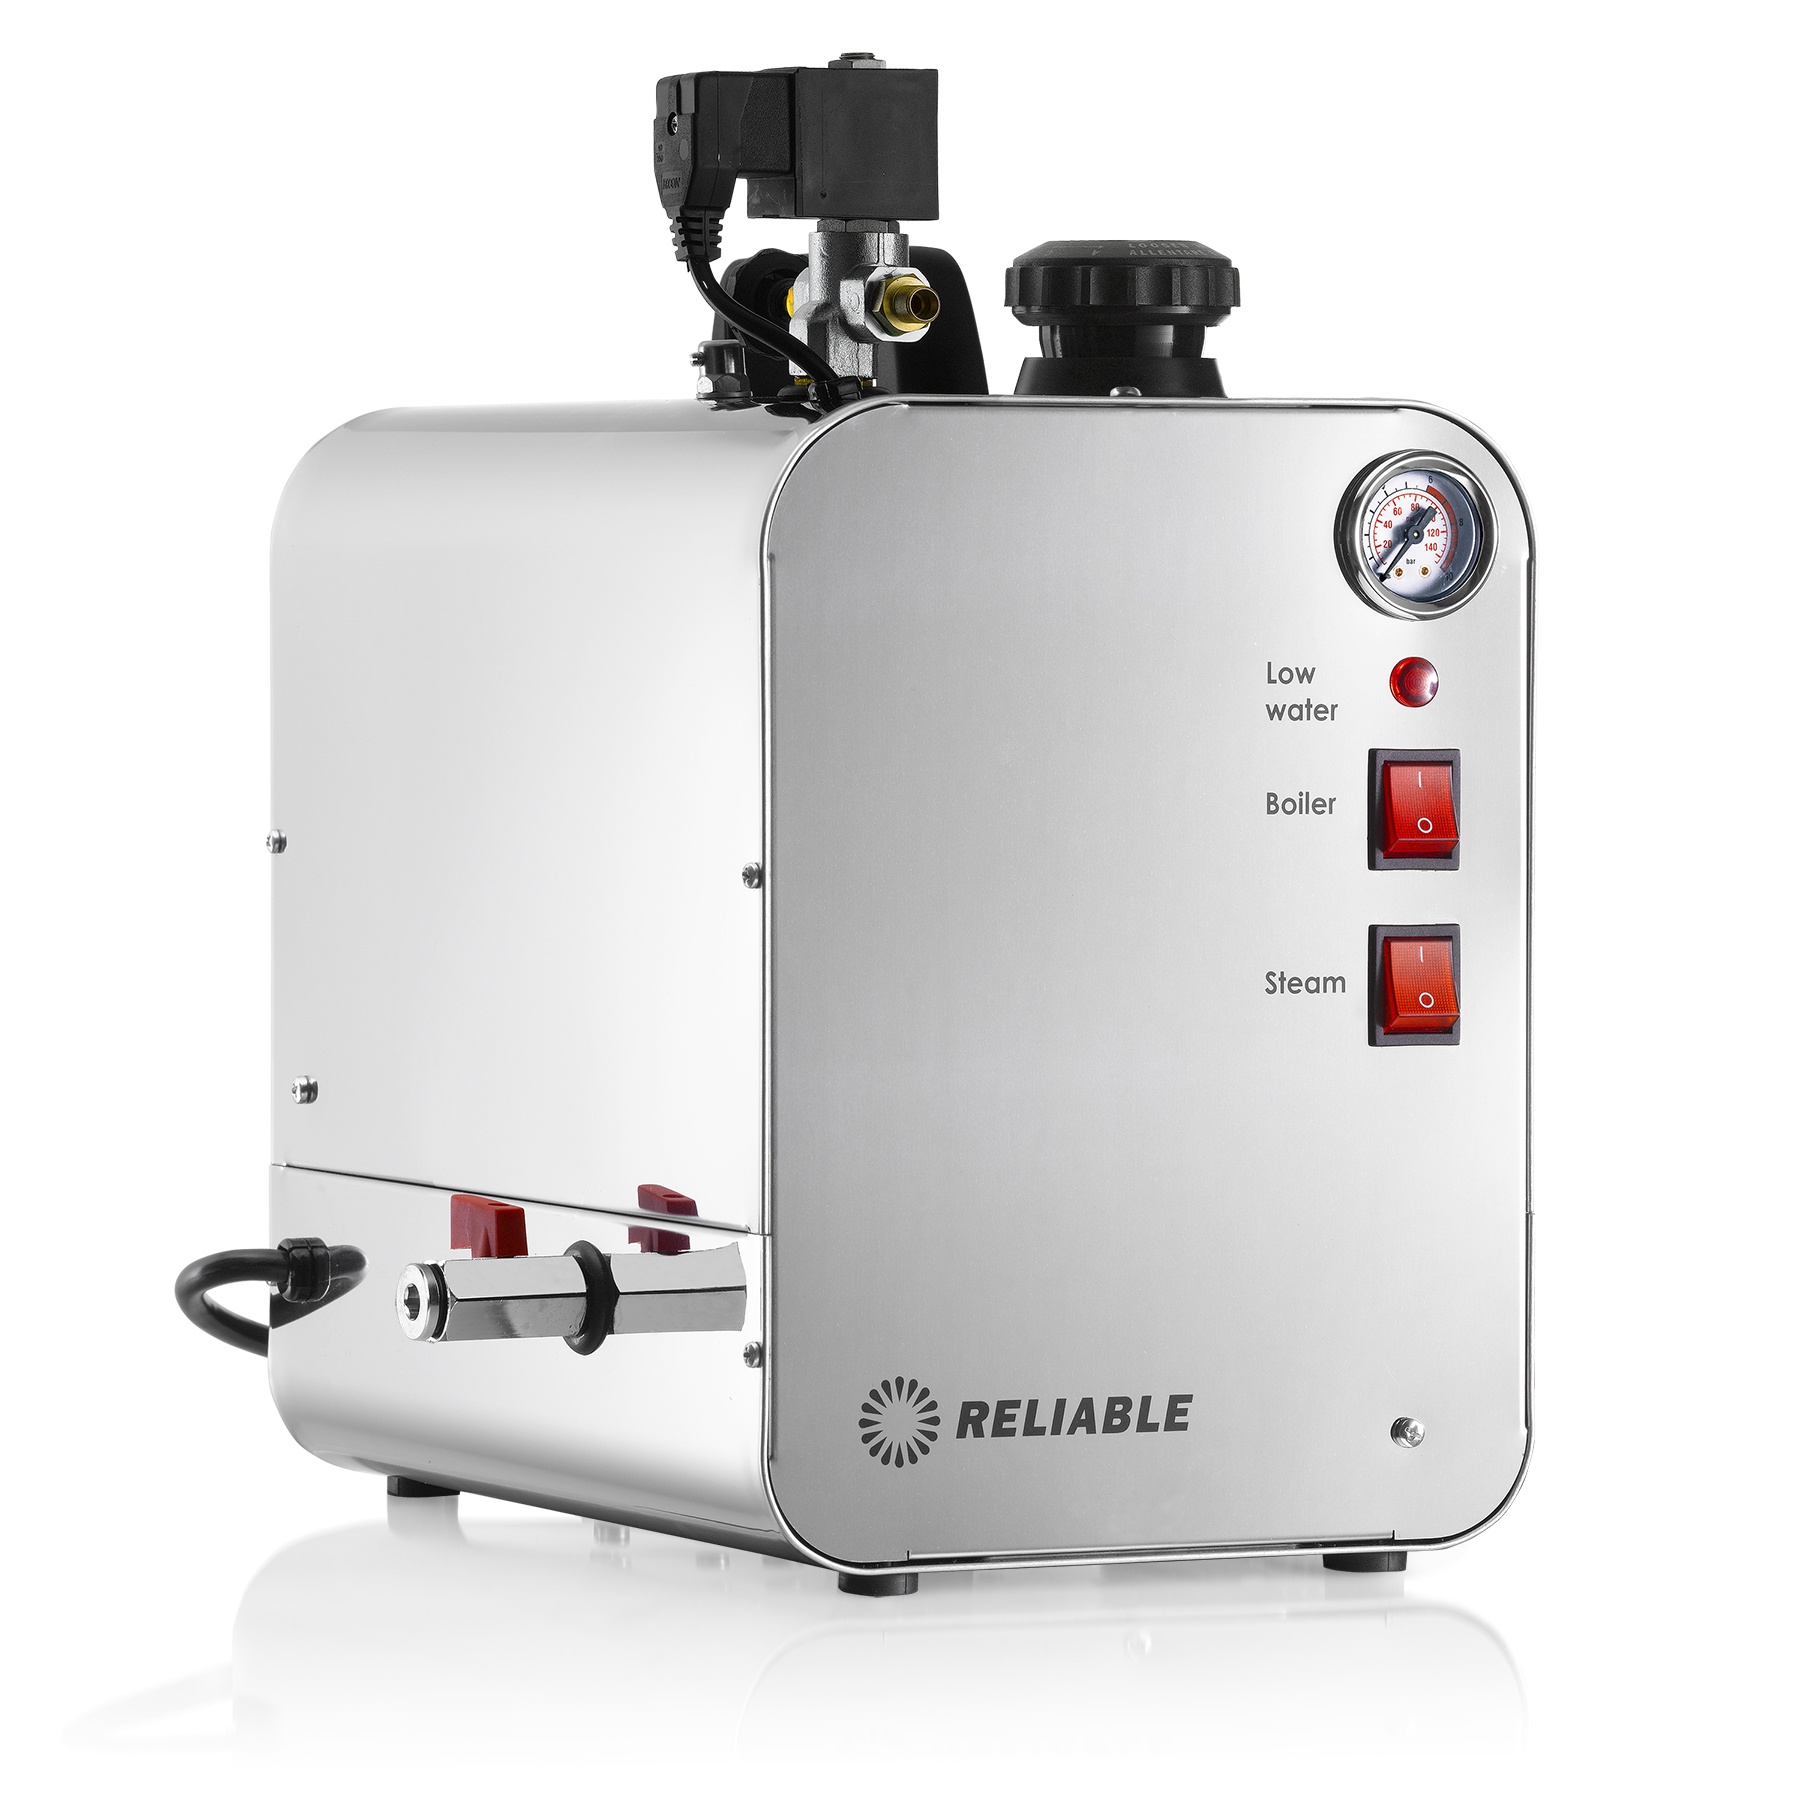
JEWELRY STEAM CLEANER / STEAMER
THE POWER OF STEAM The 6000CJ produces 65 PSI of steam pressure and reaches temperatures up to 221º F at the tip. It’s ideally suited for use in jewelry stores and workrooms for cleaning away left over wax, plaster waste and other debris, and for polishing the final product. WHY CLEAN WITH STEAM? Steam deodorizes and sanitizes with heat and moisture and since the only ingredient required for the 6000CJ is water, cleaning has never been safer, healthier or more environmentally friendly. FEATURES Reset thermostat 4 safety systems Pressure gauge Incoloy heating element Blow down valve 15-20 minute heat up time Up to 6 hours of continuous steam 13' x 8.75" x 15"
Brand: Reliable Corporation
Category: Health & Beauty > Jewelry Cleaning & Care > Jewelry Steam Cleaners